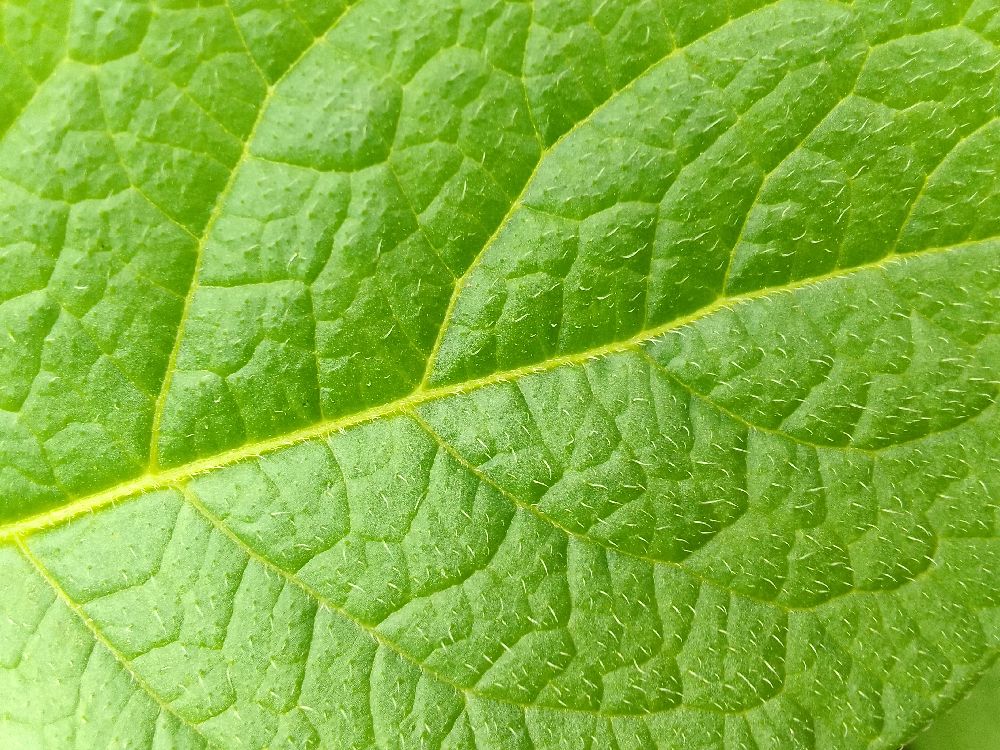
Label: Healthy